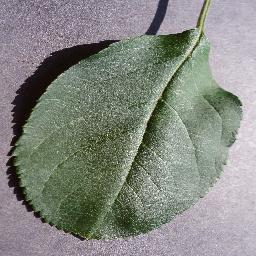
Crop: apple
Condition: healthy